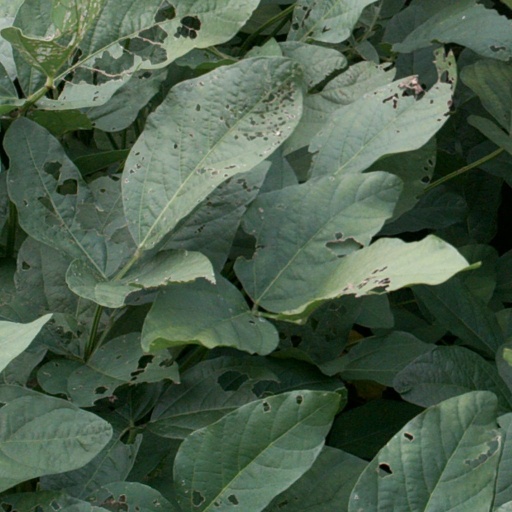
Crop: soybean